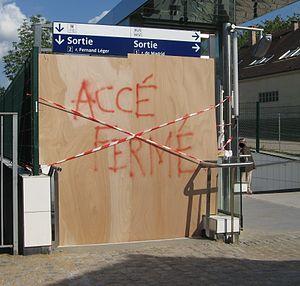
Une double faute d'orthographe au mot accès, sur une pancarte de la RATP (ou plus probablement d'un de ses sous-traitants) à la gare de Courcelle-sur-Yvette, France.
Twictée est un dispositif pédagogique collaboratif centré sur l’enseignement et l’apprentissage de l’orthographe. Il met en relation des classes francophones qui échangent de courtes dictées et des règles de correction produites par les élèves, grâce à l’utilisation d’un outil de microbloggage.